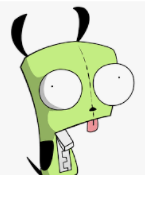
Portrait style: Cartoon Portrait